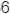
Number: 6